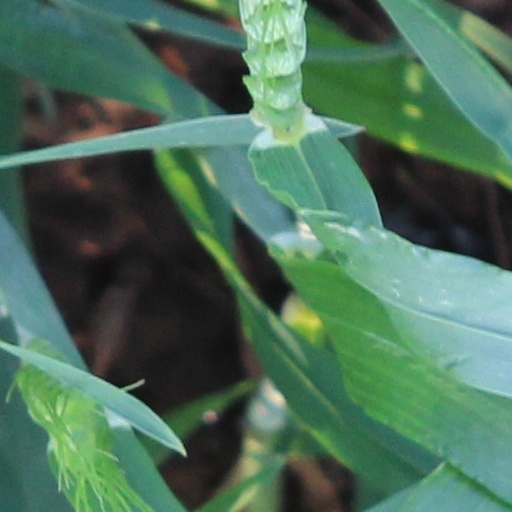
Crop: wheat